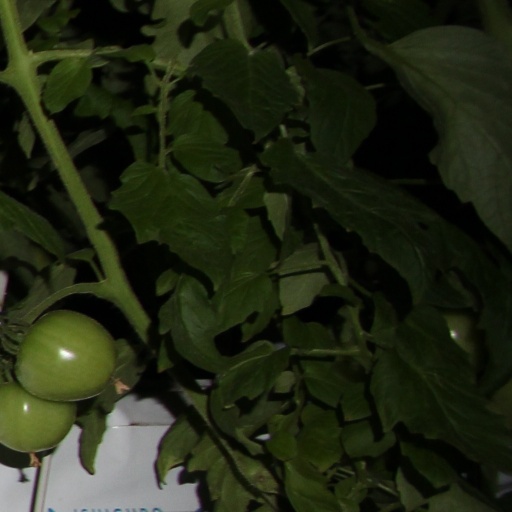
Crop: tomato